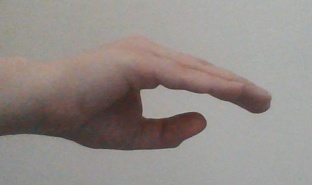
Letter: jeem